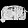
Label: Bag